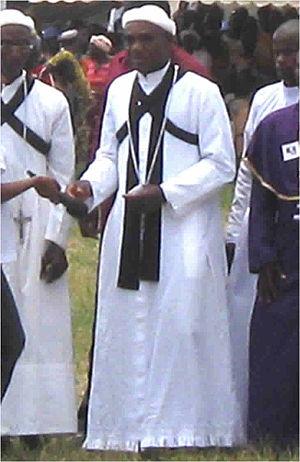
Prédicateur harriste lors d'une manifestation publique à Krézoukoué (département de Divo) en Côte d'Ivoire
L'Église harriste ou Église du Christ - Mission Harris est une Église indépendante de type prophétique qui a foi en Jésus Christ, surtout implantée en Côte d'Ivoire. Elle a été fondée au début du XXᵉ siècle par William Wade Harris Wury. L'Église harriste fait partie du Conseil œcuménique des Églises depuis 1998.